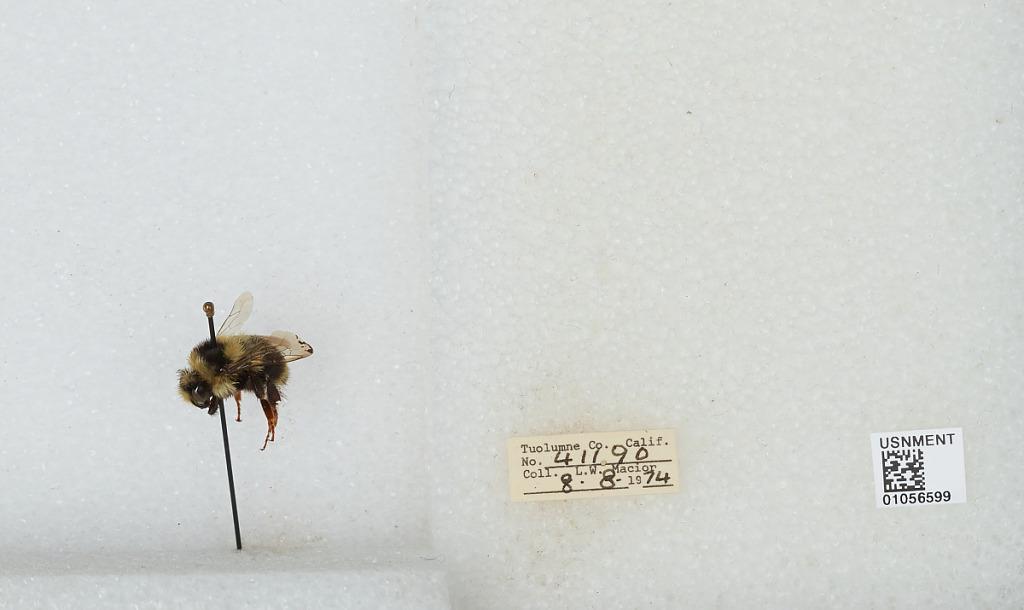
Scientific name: Bombus bifarius nearcticus
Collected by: L. Macior
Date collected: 1974-8-8
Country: United States
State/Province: California
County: Tuolumne
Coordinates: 38.02, -119.93